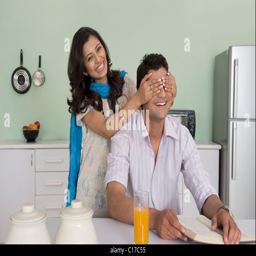
woman covering her husband 's eyes at a dining table